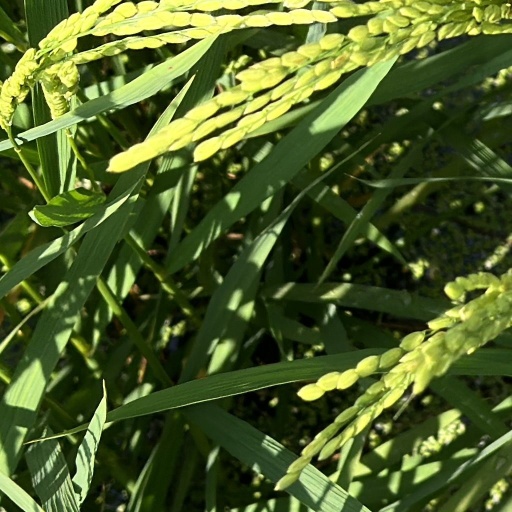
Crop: rice